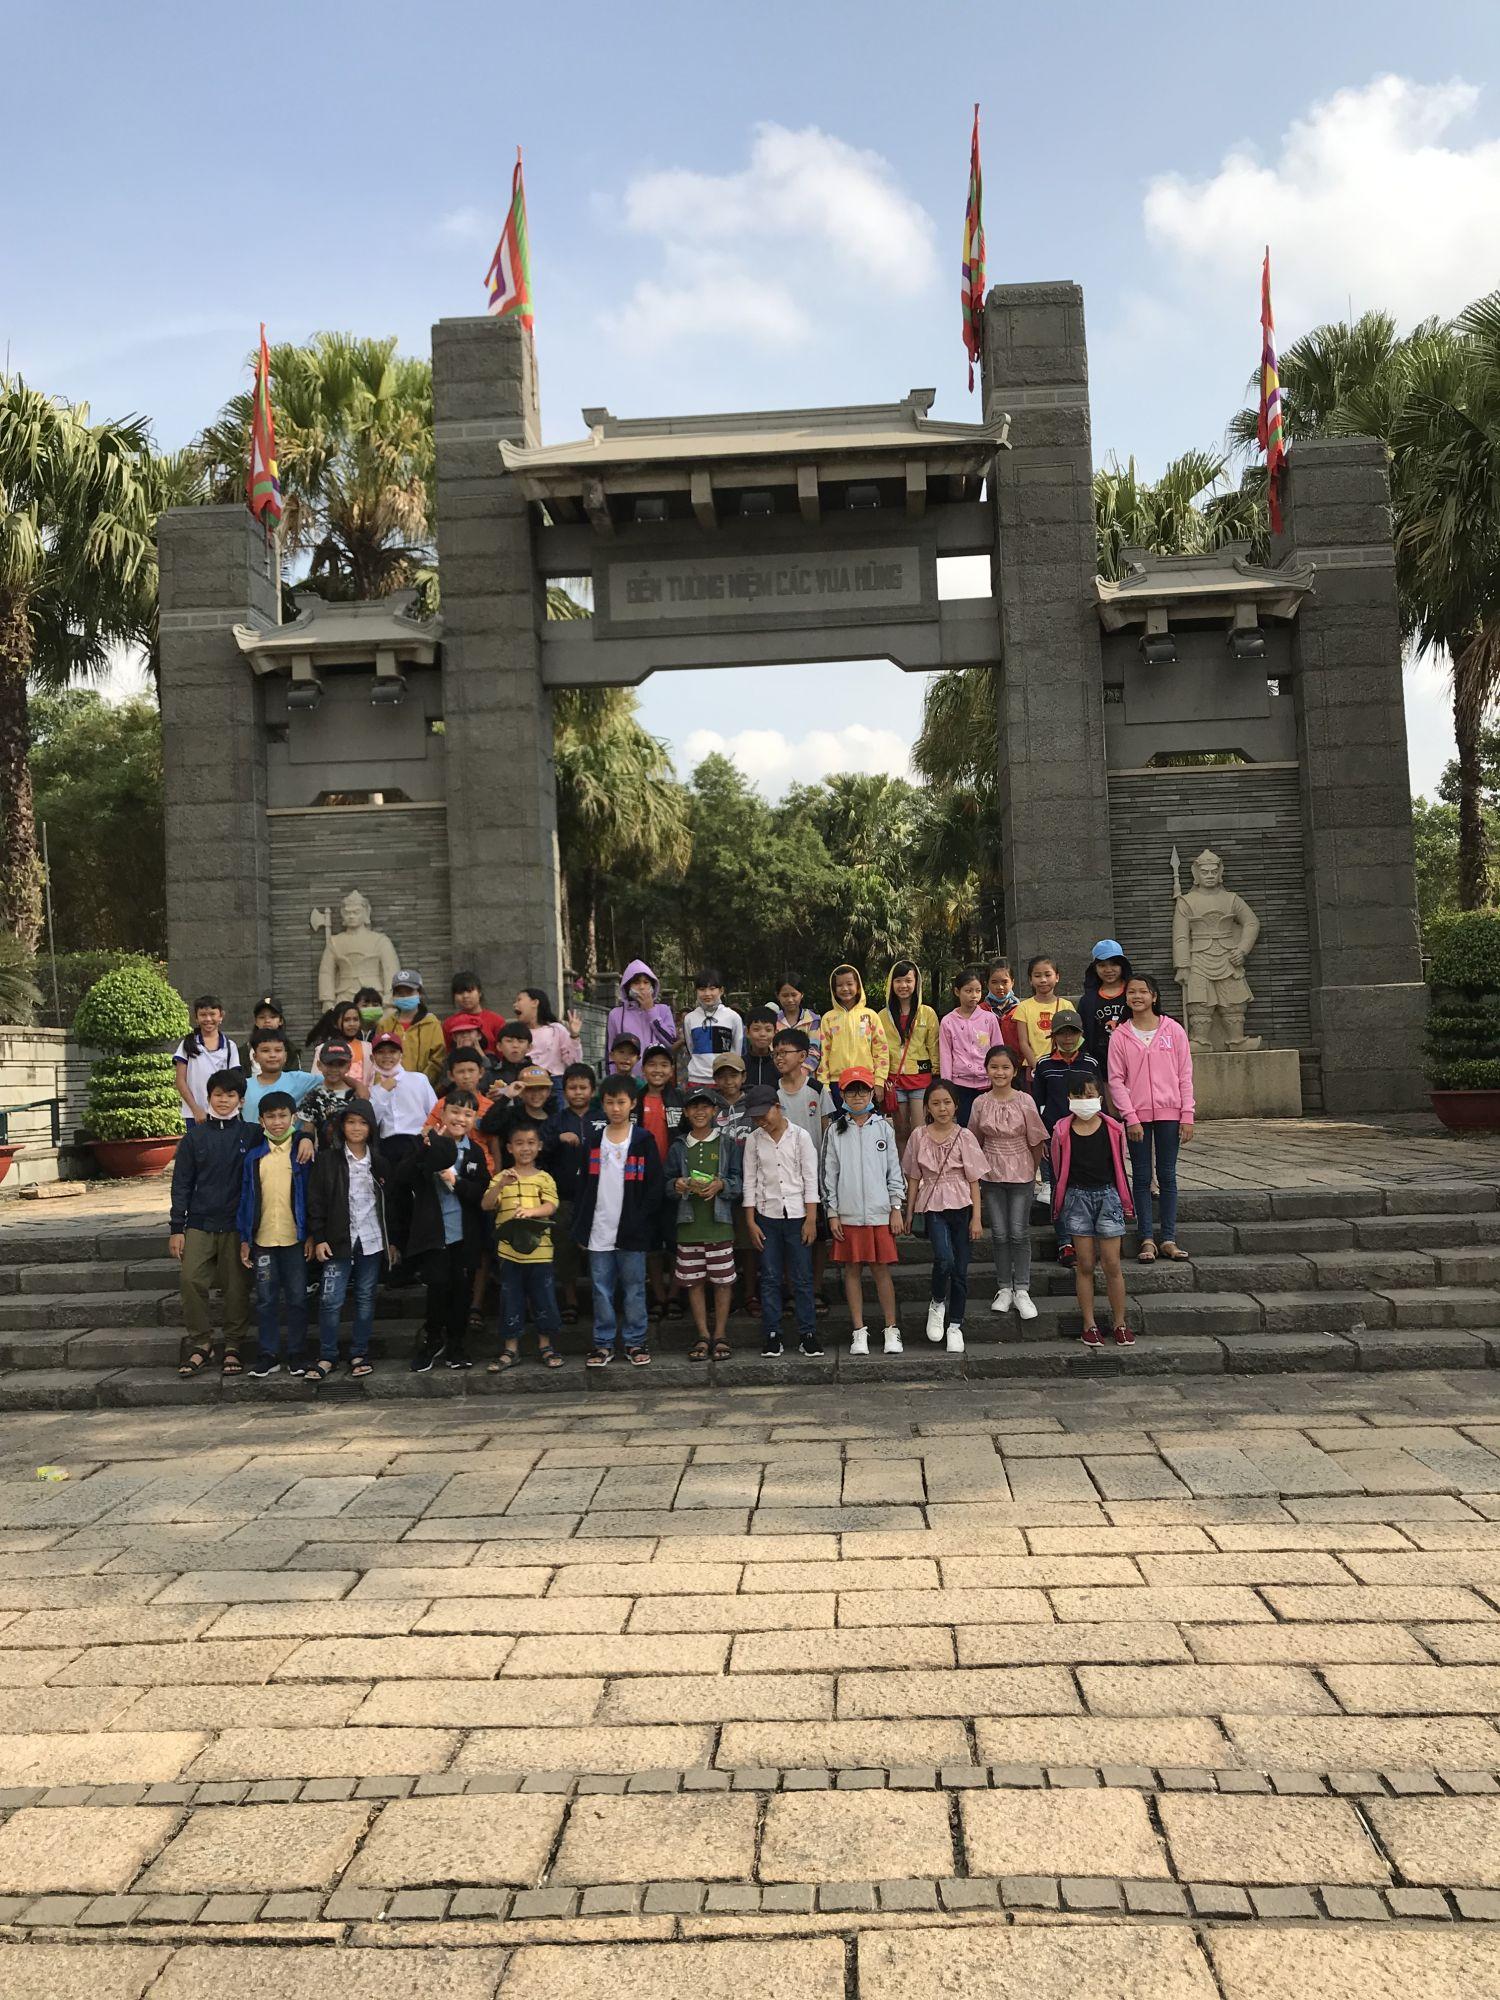
có hai bức tượng được đặt tại cổng đền